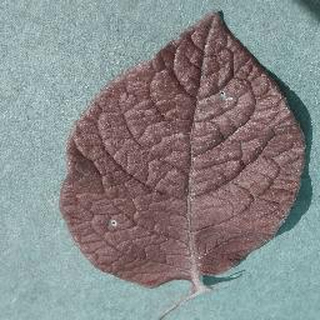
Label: healthy_potato